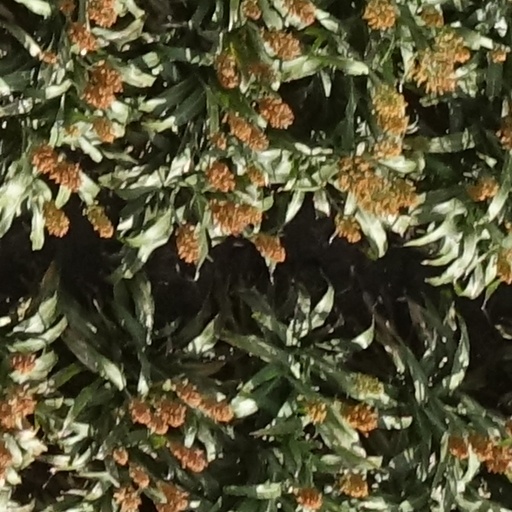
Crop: sorghum